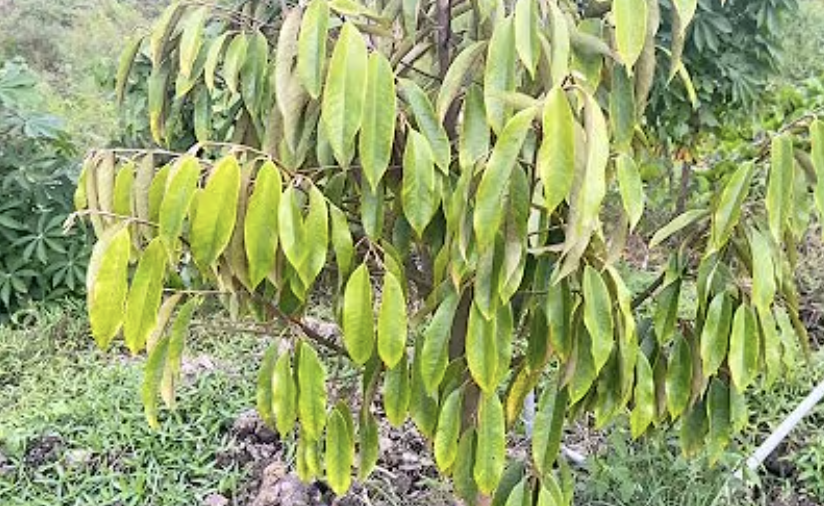
Label: yellow_leaf